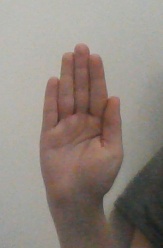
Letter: seen